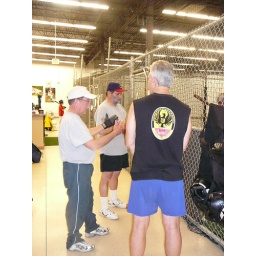
Instead of the fish that got away it's the ball that almost went over the fence stories!